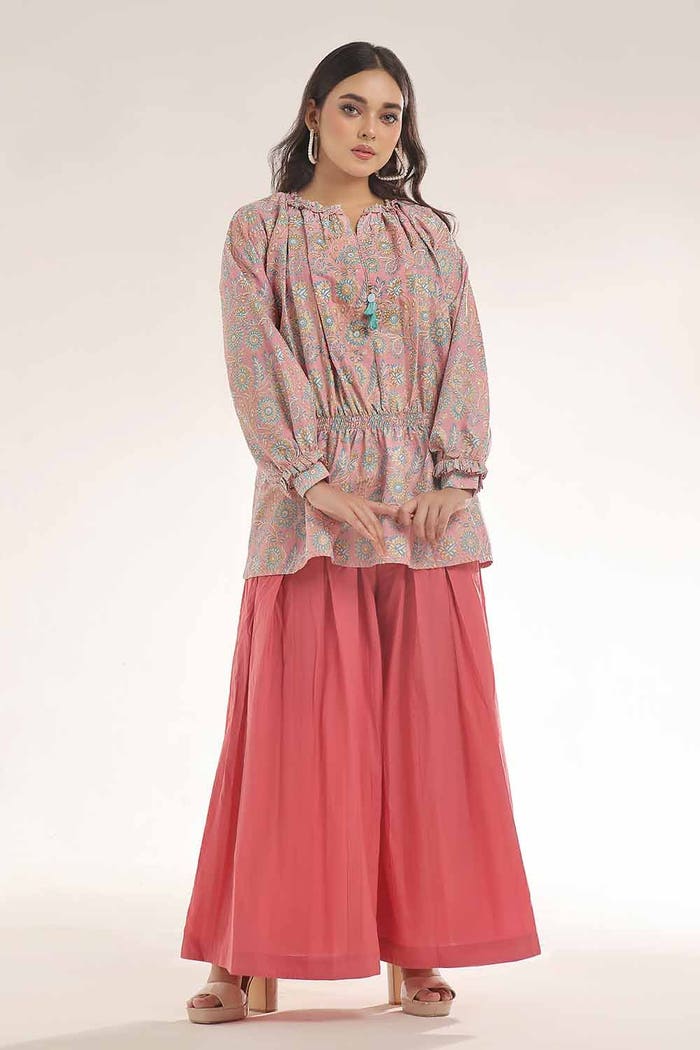
pink kalpana kurta